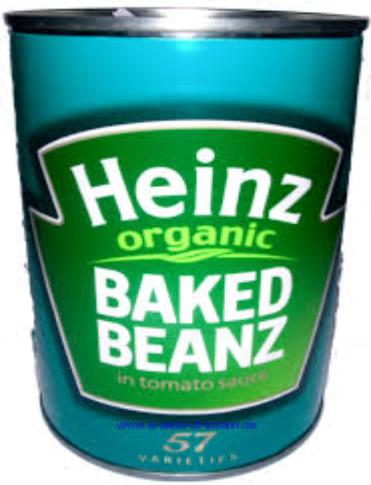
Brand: Heinz Baked Beans
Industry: Food